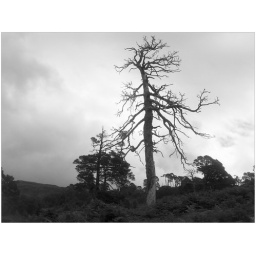
A scots pine tree skeleton standing tall just off the path, walking around the Black Mount area of Glencoe